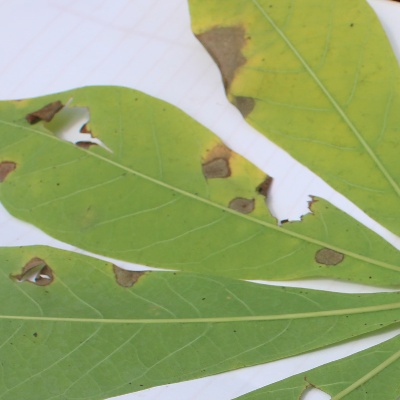
Crop: Cassava
Condition: brown spot